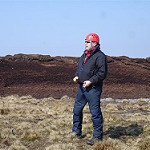
Label: mountain